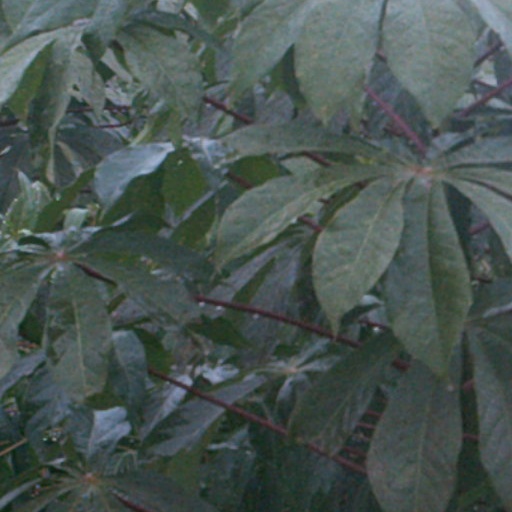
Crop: cassava